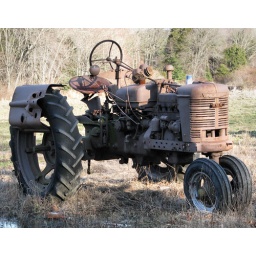
A tractor with its lid off resting in a field in southern New Jersey.